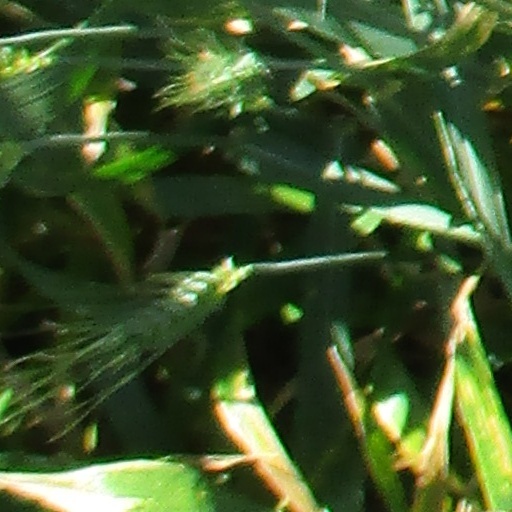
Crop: wheat